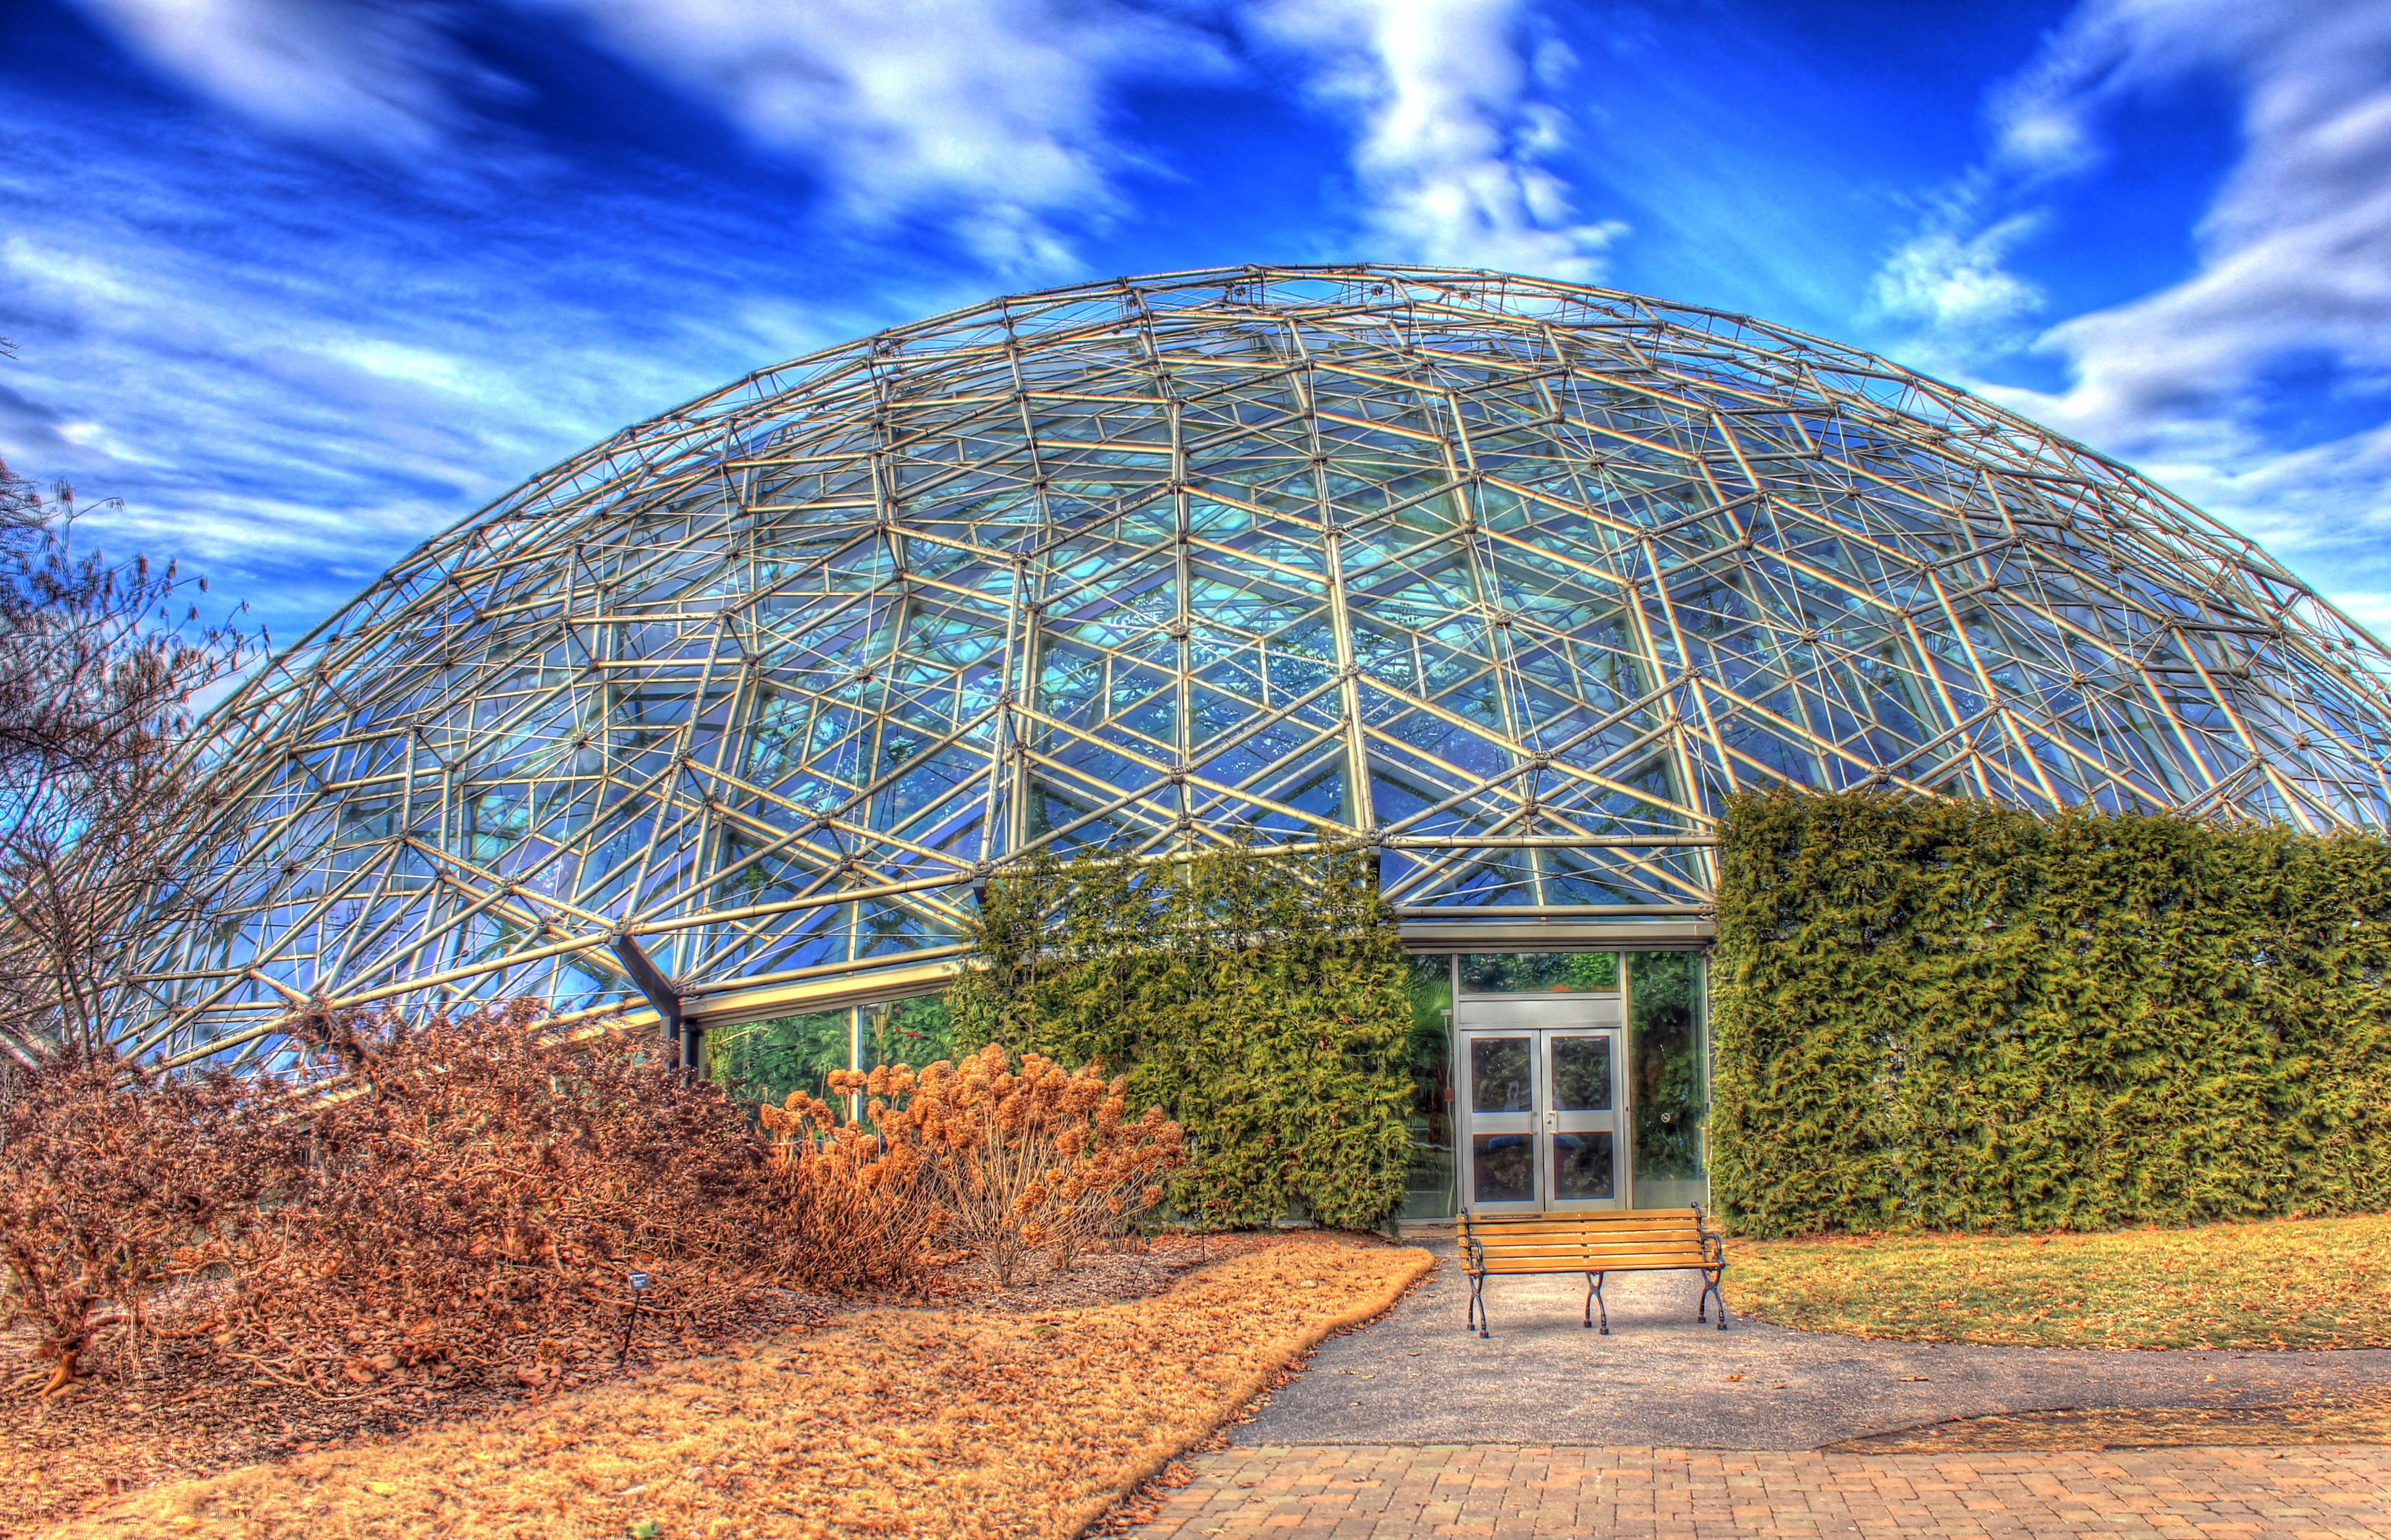
architecture, usa, america, greenhouse, futuristic, botanical garden, dome, missouri, st louis, climatron, outdoor structure